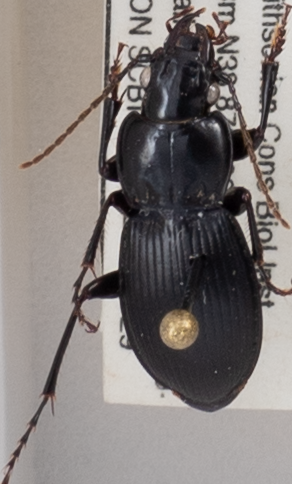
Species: Cyclotrachelus sigillatus
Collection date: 2019-08-29 04:00:00
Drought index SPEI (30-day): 0.074
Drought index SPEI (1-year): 1.69
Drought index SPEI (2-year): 2.09